Orot Rabin

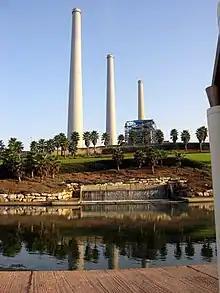
The chimneys at Orot Rabin

Originally the power station was named "Maor David" after David Shiffman, then-chairman of the IEC who died during its lengthy period of construction. However, after the completion of a major expansion of the station in the 1990s and the assassination of Yitzhak Rabin, the station was renamed in his honor to "Orot Rabin", Hebrew for "Rabin Lights".